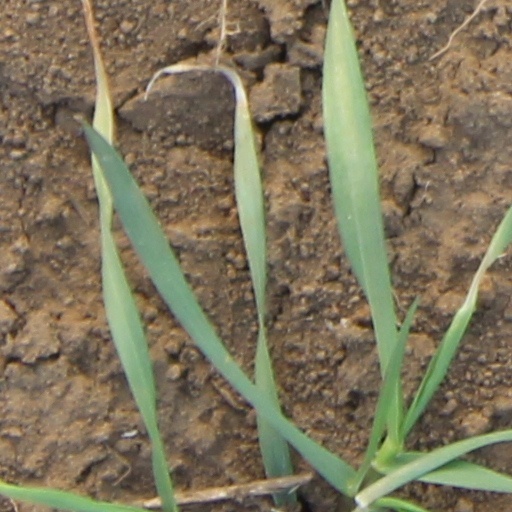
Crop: wheat